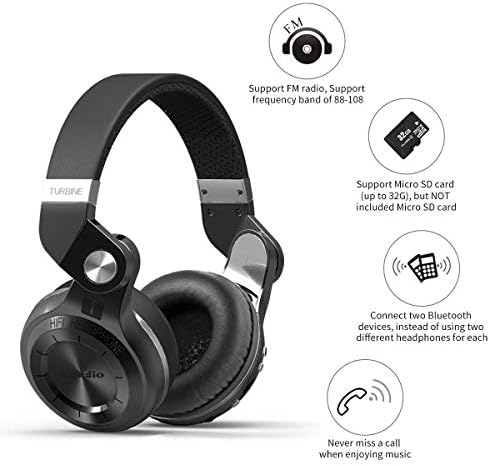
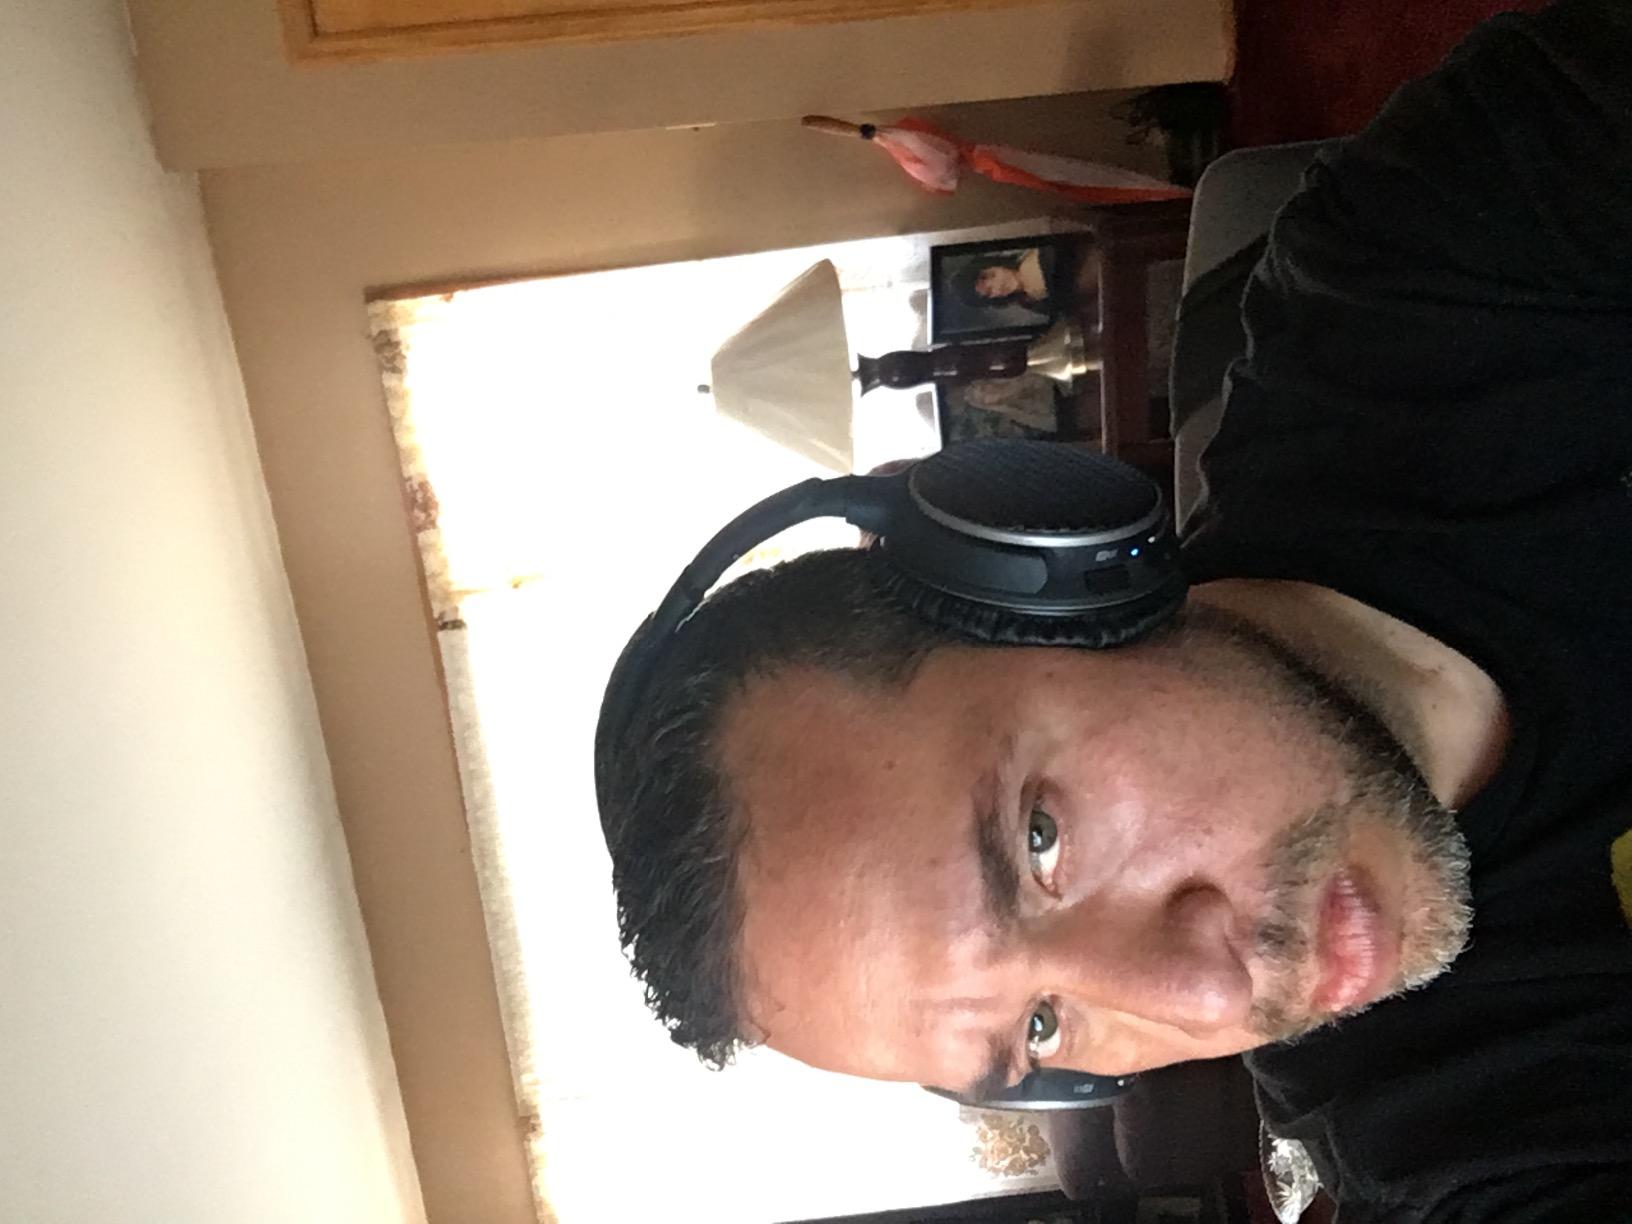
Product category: headphones
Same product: no